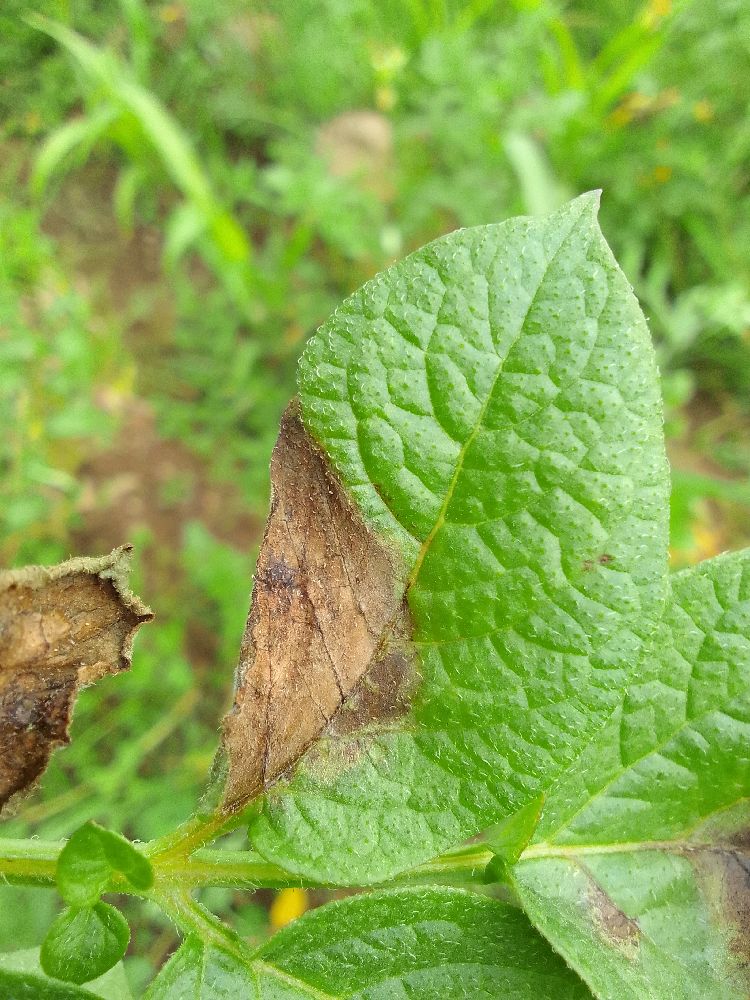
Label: Late blight